Italian ironclad Sardegna

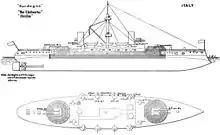
Line-drawing of the "Re Umberto" class

"Sardegna" was long overall; she had a beam of and an average draft of . She displaced normally and up to at full load. The ship had an inverted bow with a ram below the waterline. She was fitted with a single military mast located amidships, which had fighting tops for some of the light guns. The ship's superstructure included a conning tower forward and a secondary conning tower further aft. She had a crew of 794 officers and men. "Sardegna" was one of the first warships equipped with Guglielmo Marconi's new wireless telegraph.